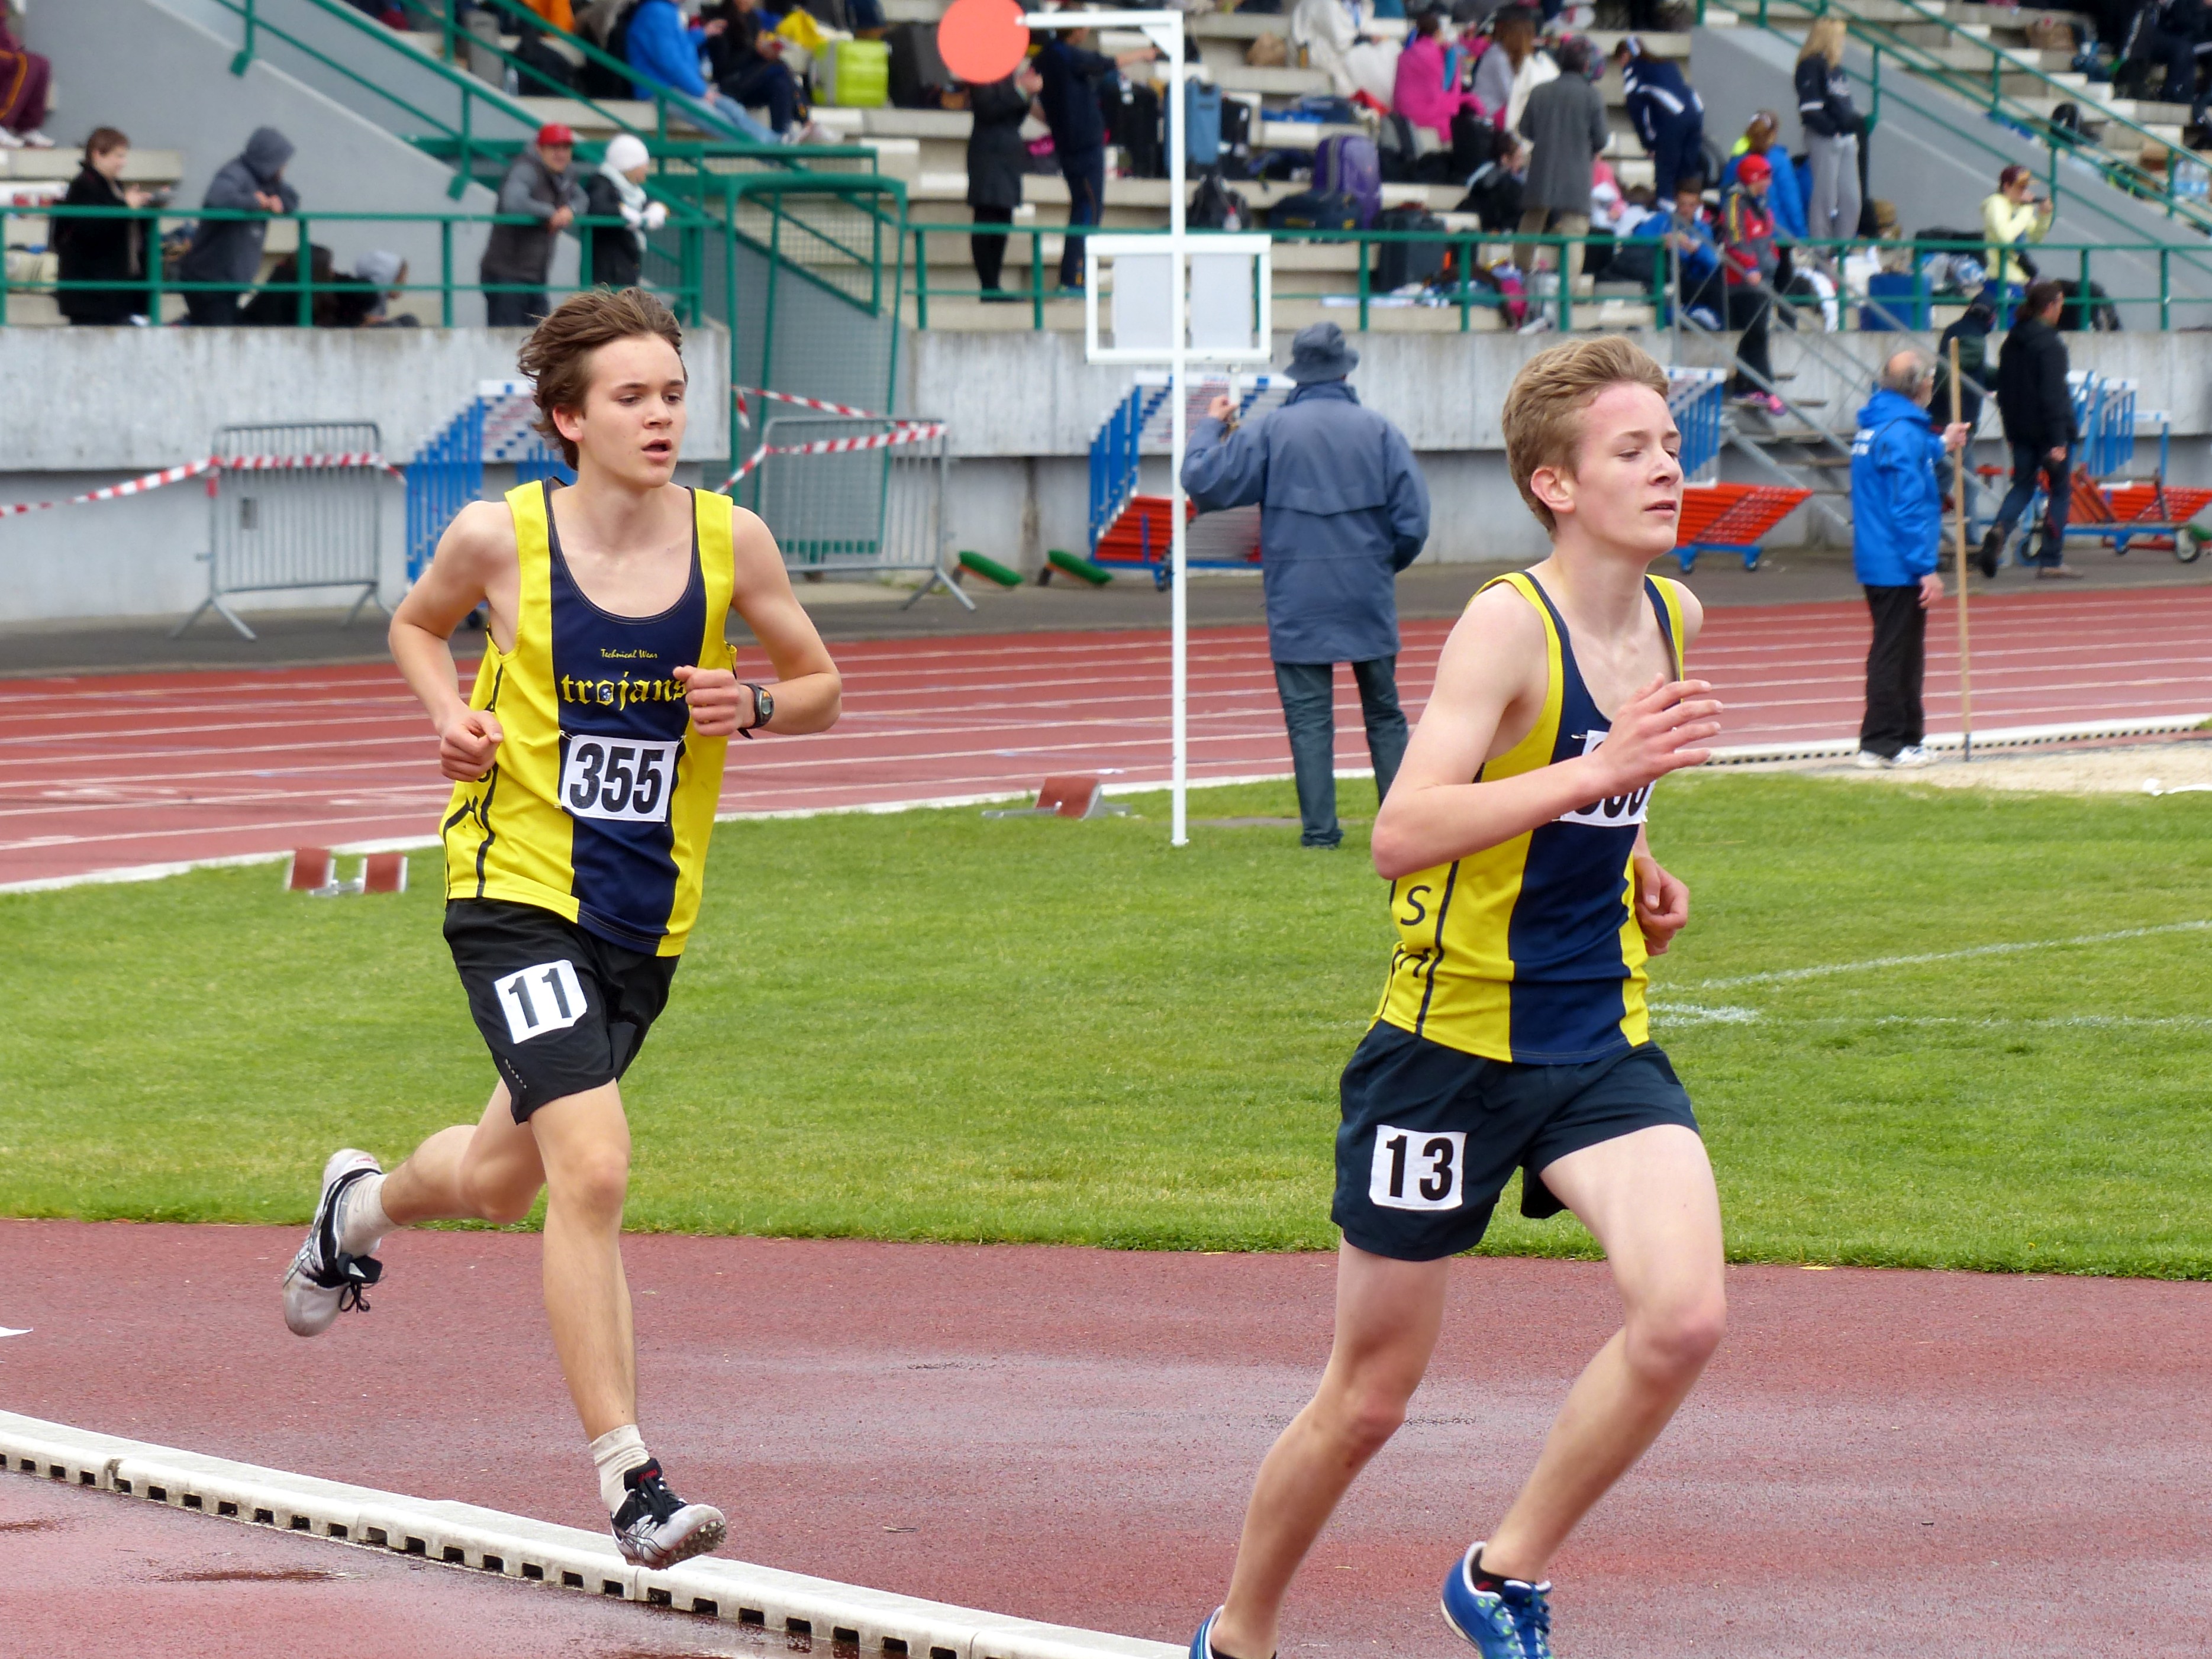
person, running, paris, 2013, team, sports, endurance, highschool, athletics, isst, sprint, trackandfield, physical exercise, human action, endurance sports, duathlon, track and field athletics, long distance running, heptathlon, middle distance running, 800 metres, 4 100 metres relay